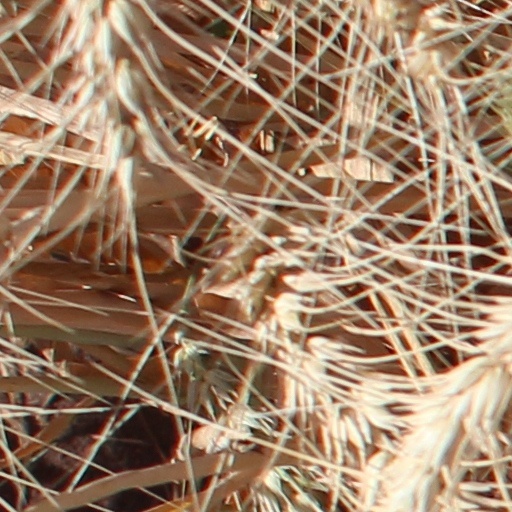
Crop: wheat